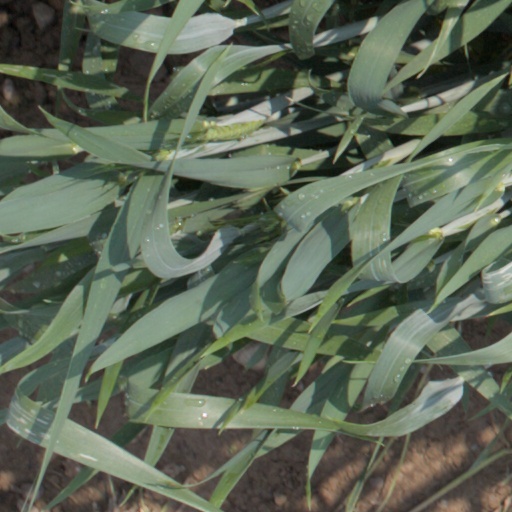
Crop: wheat